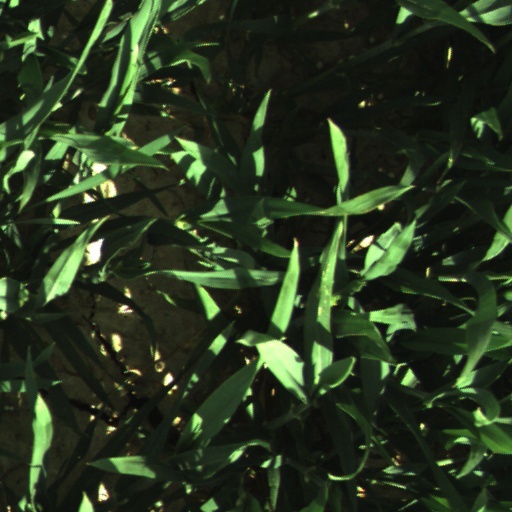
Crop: wheat